Line 1 (Saint Petersburg Metro)

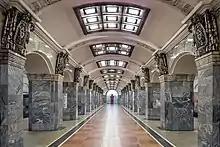
Kirovsky Zavod station

Line 1 of the Saint Petersburg Metro, also known as "Kirovsko-Vyborgskaya Line" or "Red Line", is the oldest rapid transit line in Saint Petersburg, Russia, opened in 1955, which connects Kirovsky and Vyborgsky districts of the city. The original stations are very beautiful and elaborately decorated, especially Avtovo and Narvskaya. The line connects four out of five Saint Petersburg's main railway stations. In 1995, a flooding occurred in a tunnel between Lesnaya and Ploschad Muzhestva stations and, for nine years, the line was separated into two independent segments (the gap was connected by a shuttle bus route). The line is also one of the two lines in the network to feature shallow stations, the other being the Nevsko-Vasileostrovskaya Line.